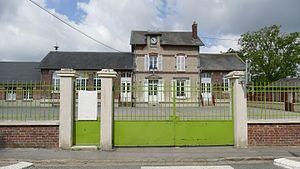
La mairie-école à Boissy-Fresnoy (Oise, Picardie, France).
Boissy-Fresnoy est une commune française située dans le département de l'Oise en région Hauts-de-France.